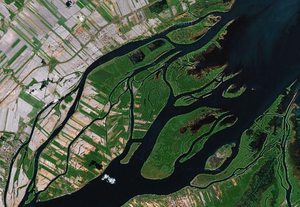
L'archipel du lac Saint-Pierre au Québec comprend 103 Îles. On distingue les îles de Berthier au nord et les îles de Sorel au sud.
L'archipel du Lac Saint-Pierre est un archipel d'origine deltaïque situées dans le lac Saint-Pierre au Québec. On distingue deux groupes : les îles de Berthier au nord et les îles de Sorel au sud.
Le lac Saint-Pierre est situé sur le fleuve Saint-Laurent, entre Sorel-Tracy et Trois-Rivières, au Québec, au Canada. Le lac est situé en aval et à l'est de Montréal ; en amont et à l'ouest de la ville de Québec. La fin du lac délimite le début de l'estuaire du Saint-Laurent.